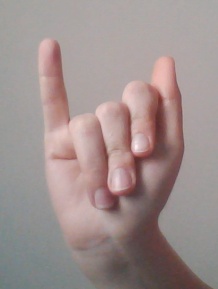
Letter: meem